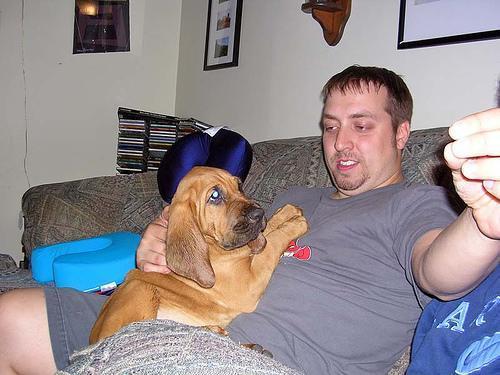
bloodhound